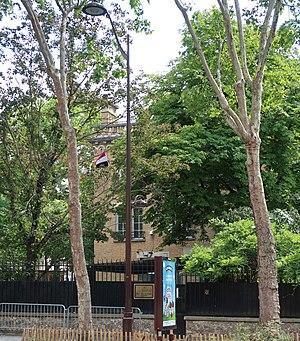
Consulat général d'Égypte en France, 53 boulevard Bineau (Neuilly-sur-Seine).
L'ambassade d'Égypte en France est la représentation diplomatique de la République arabe d'Égypte auprès de la République française. Elle est sise 56 avenue d'Iéna et 27-29 rue Georges-Bizet, dans le 16ᵉ arrondissement de Paris, la capitale française. Elle est contiguë à une autre ambassade, celle du Yémen, située au 25 rue Georges-Bizet.